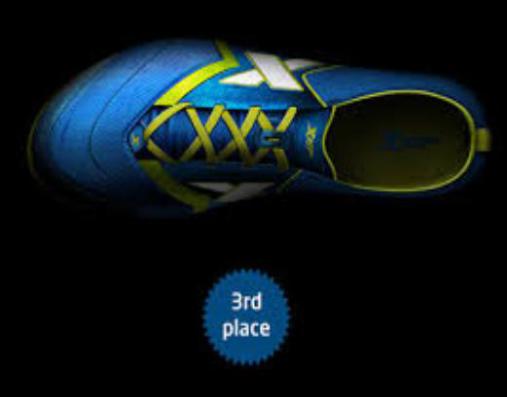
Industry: Clothes